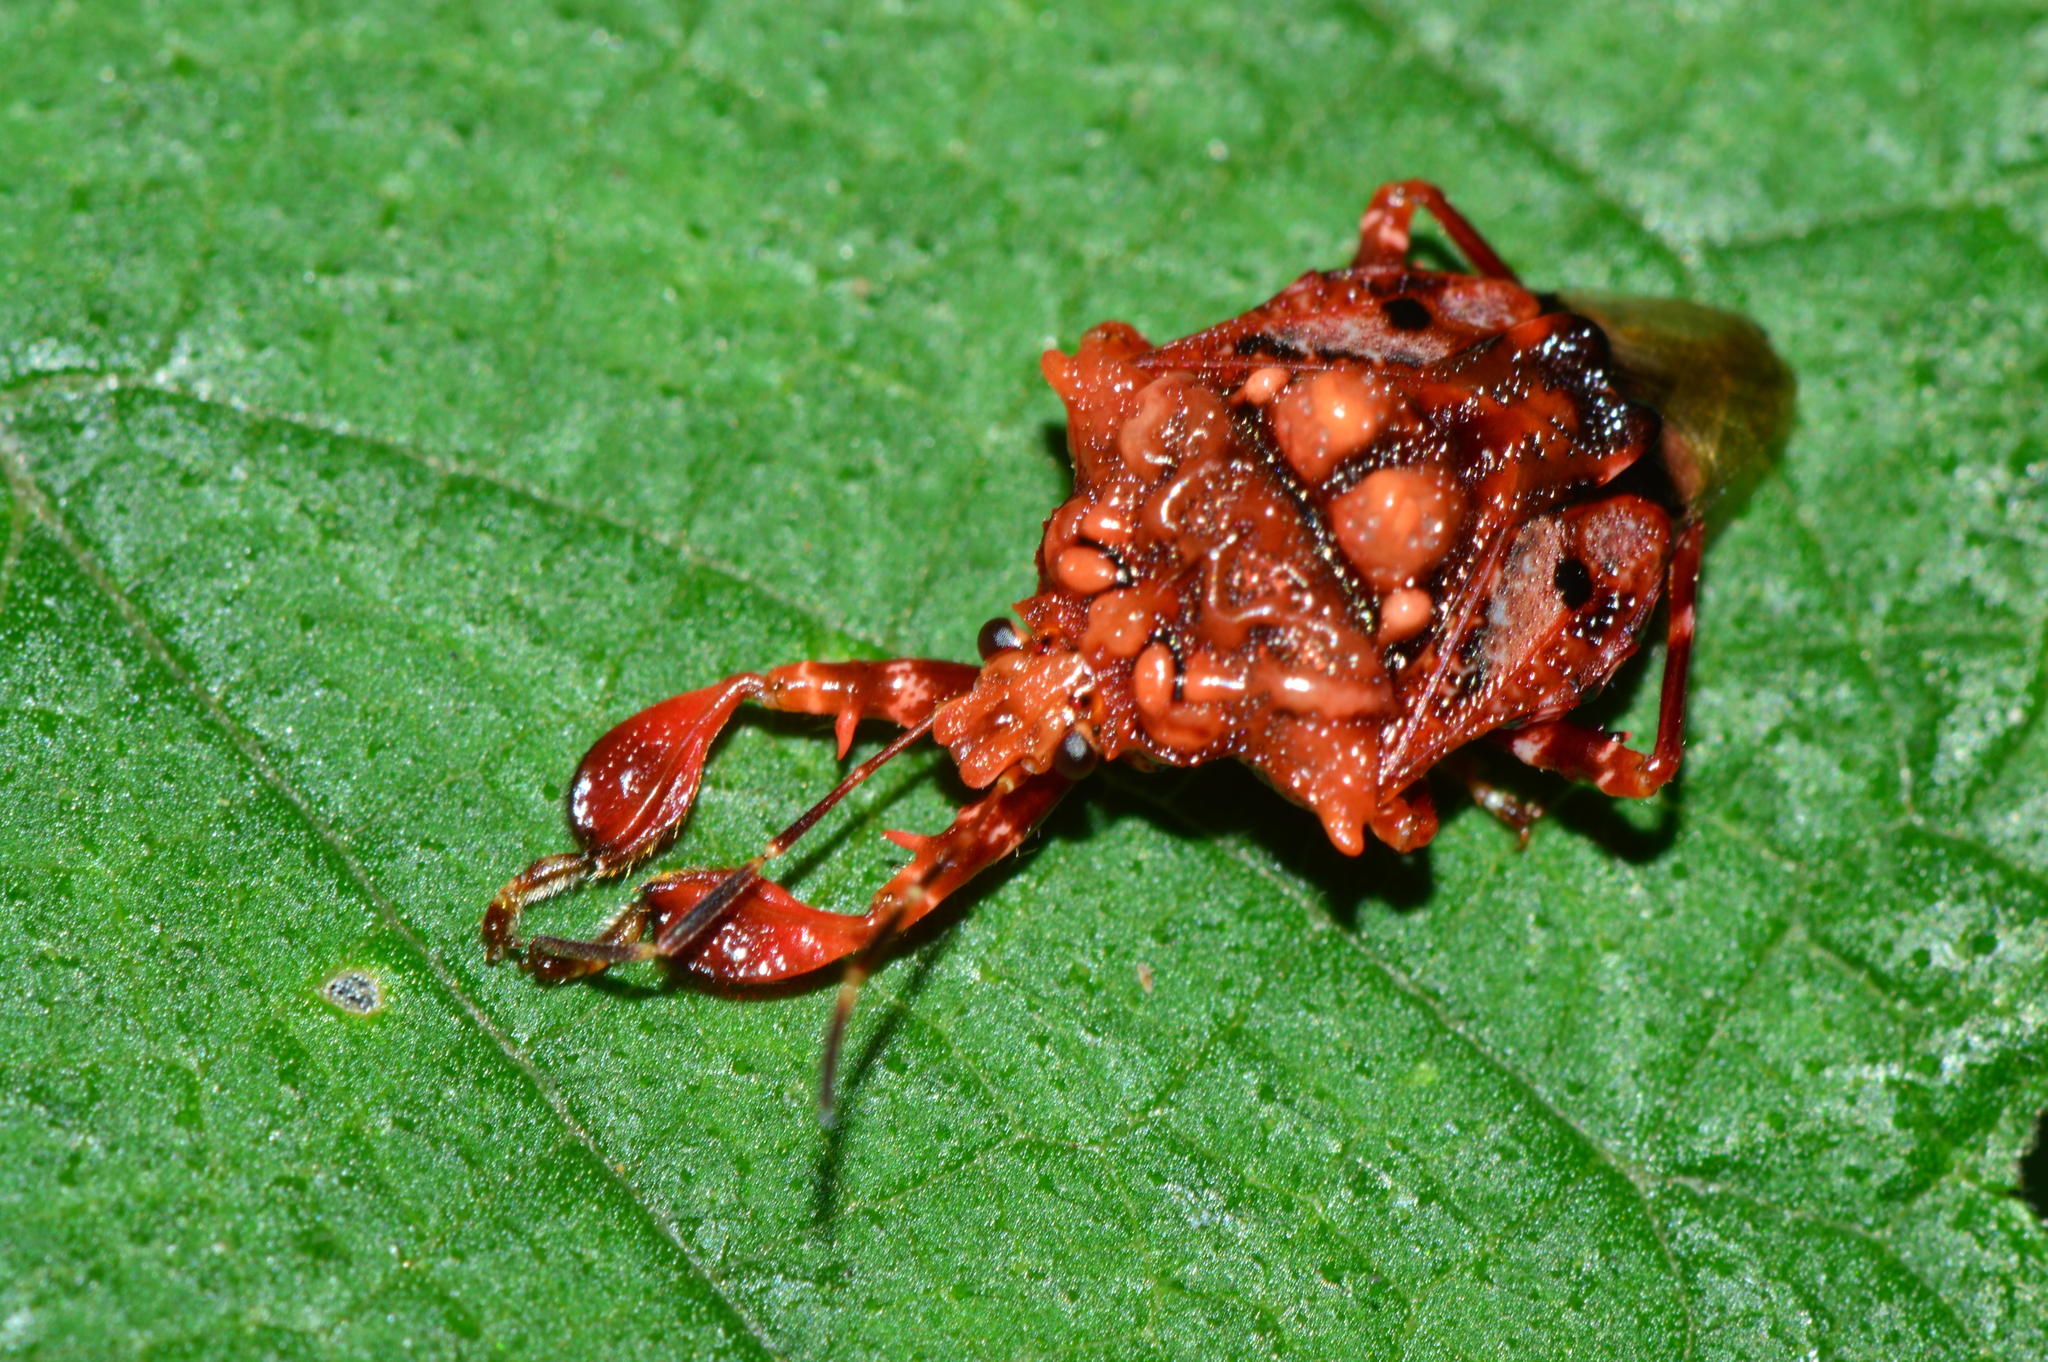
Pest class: stink_bug